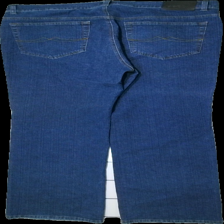
View: back
Type: Jeans
Category: Unisex
Brand: Not in the list
Brand text on label: G&FA Jeans
Colors: Blue
Material: 100% cotton
Cut: Regular
Size: M
Season: All
Trend: Denim
Price range: <50
Recommended usage: Reuse